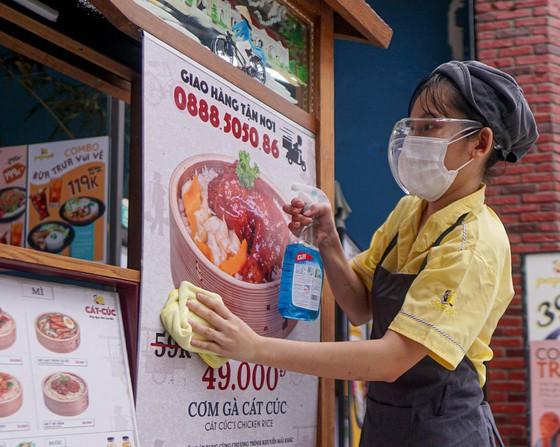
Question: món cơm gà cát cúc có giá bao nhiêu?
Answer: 49 000 đồng